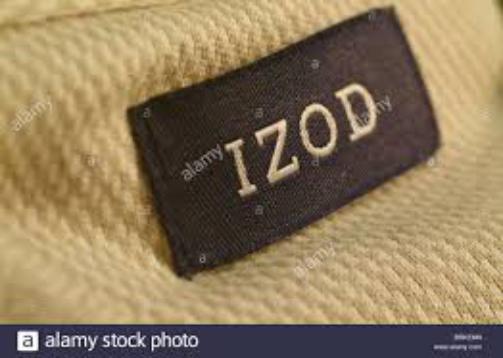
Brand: Izod
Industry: Clothes